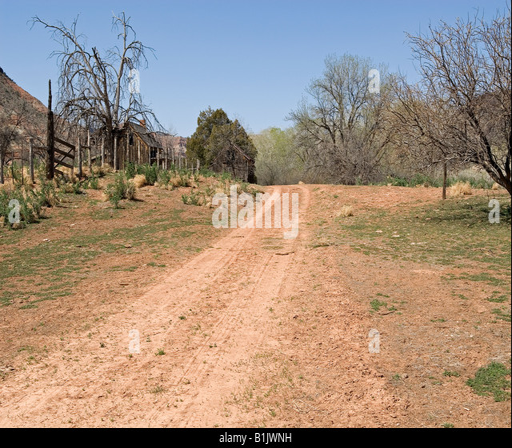
dirt road with dwelling on the left ghost town